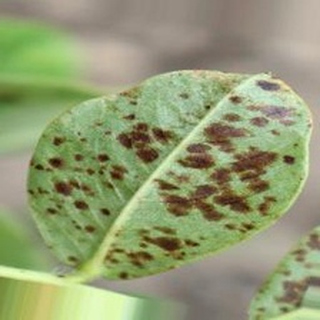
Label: groundnut_rust